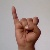
The image shows a hand gesture representing the letter 'I' in Indian Sign Language.